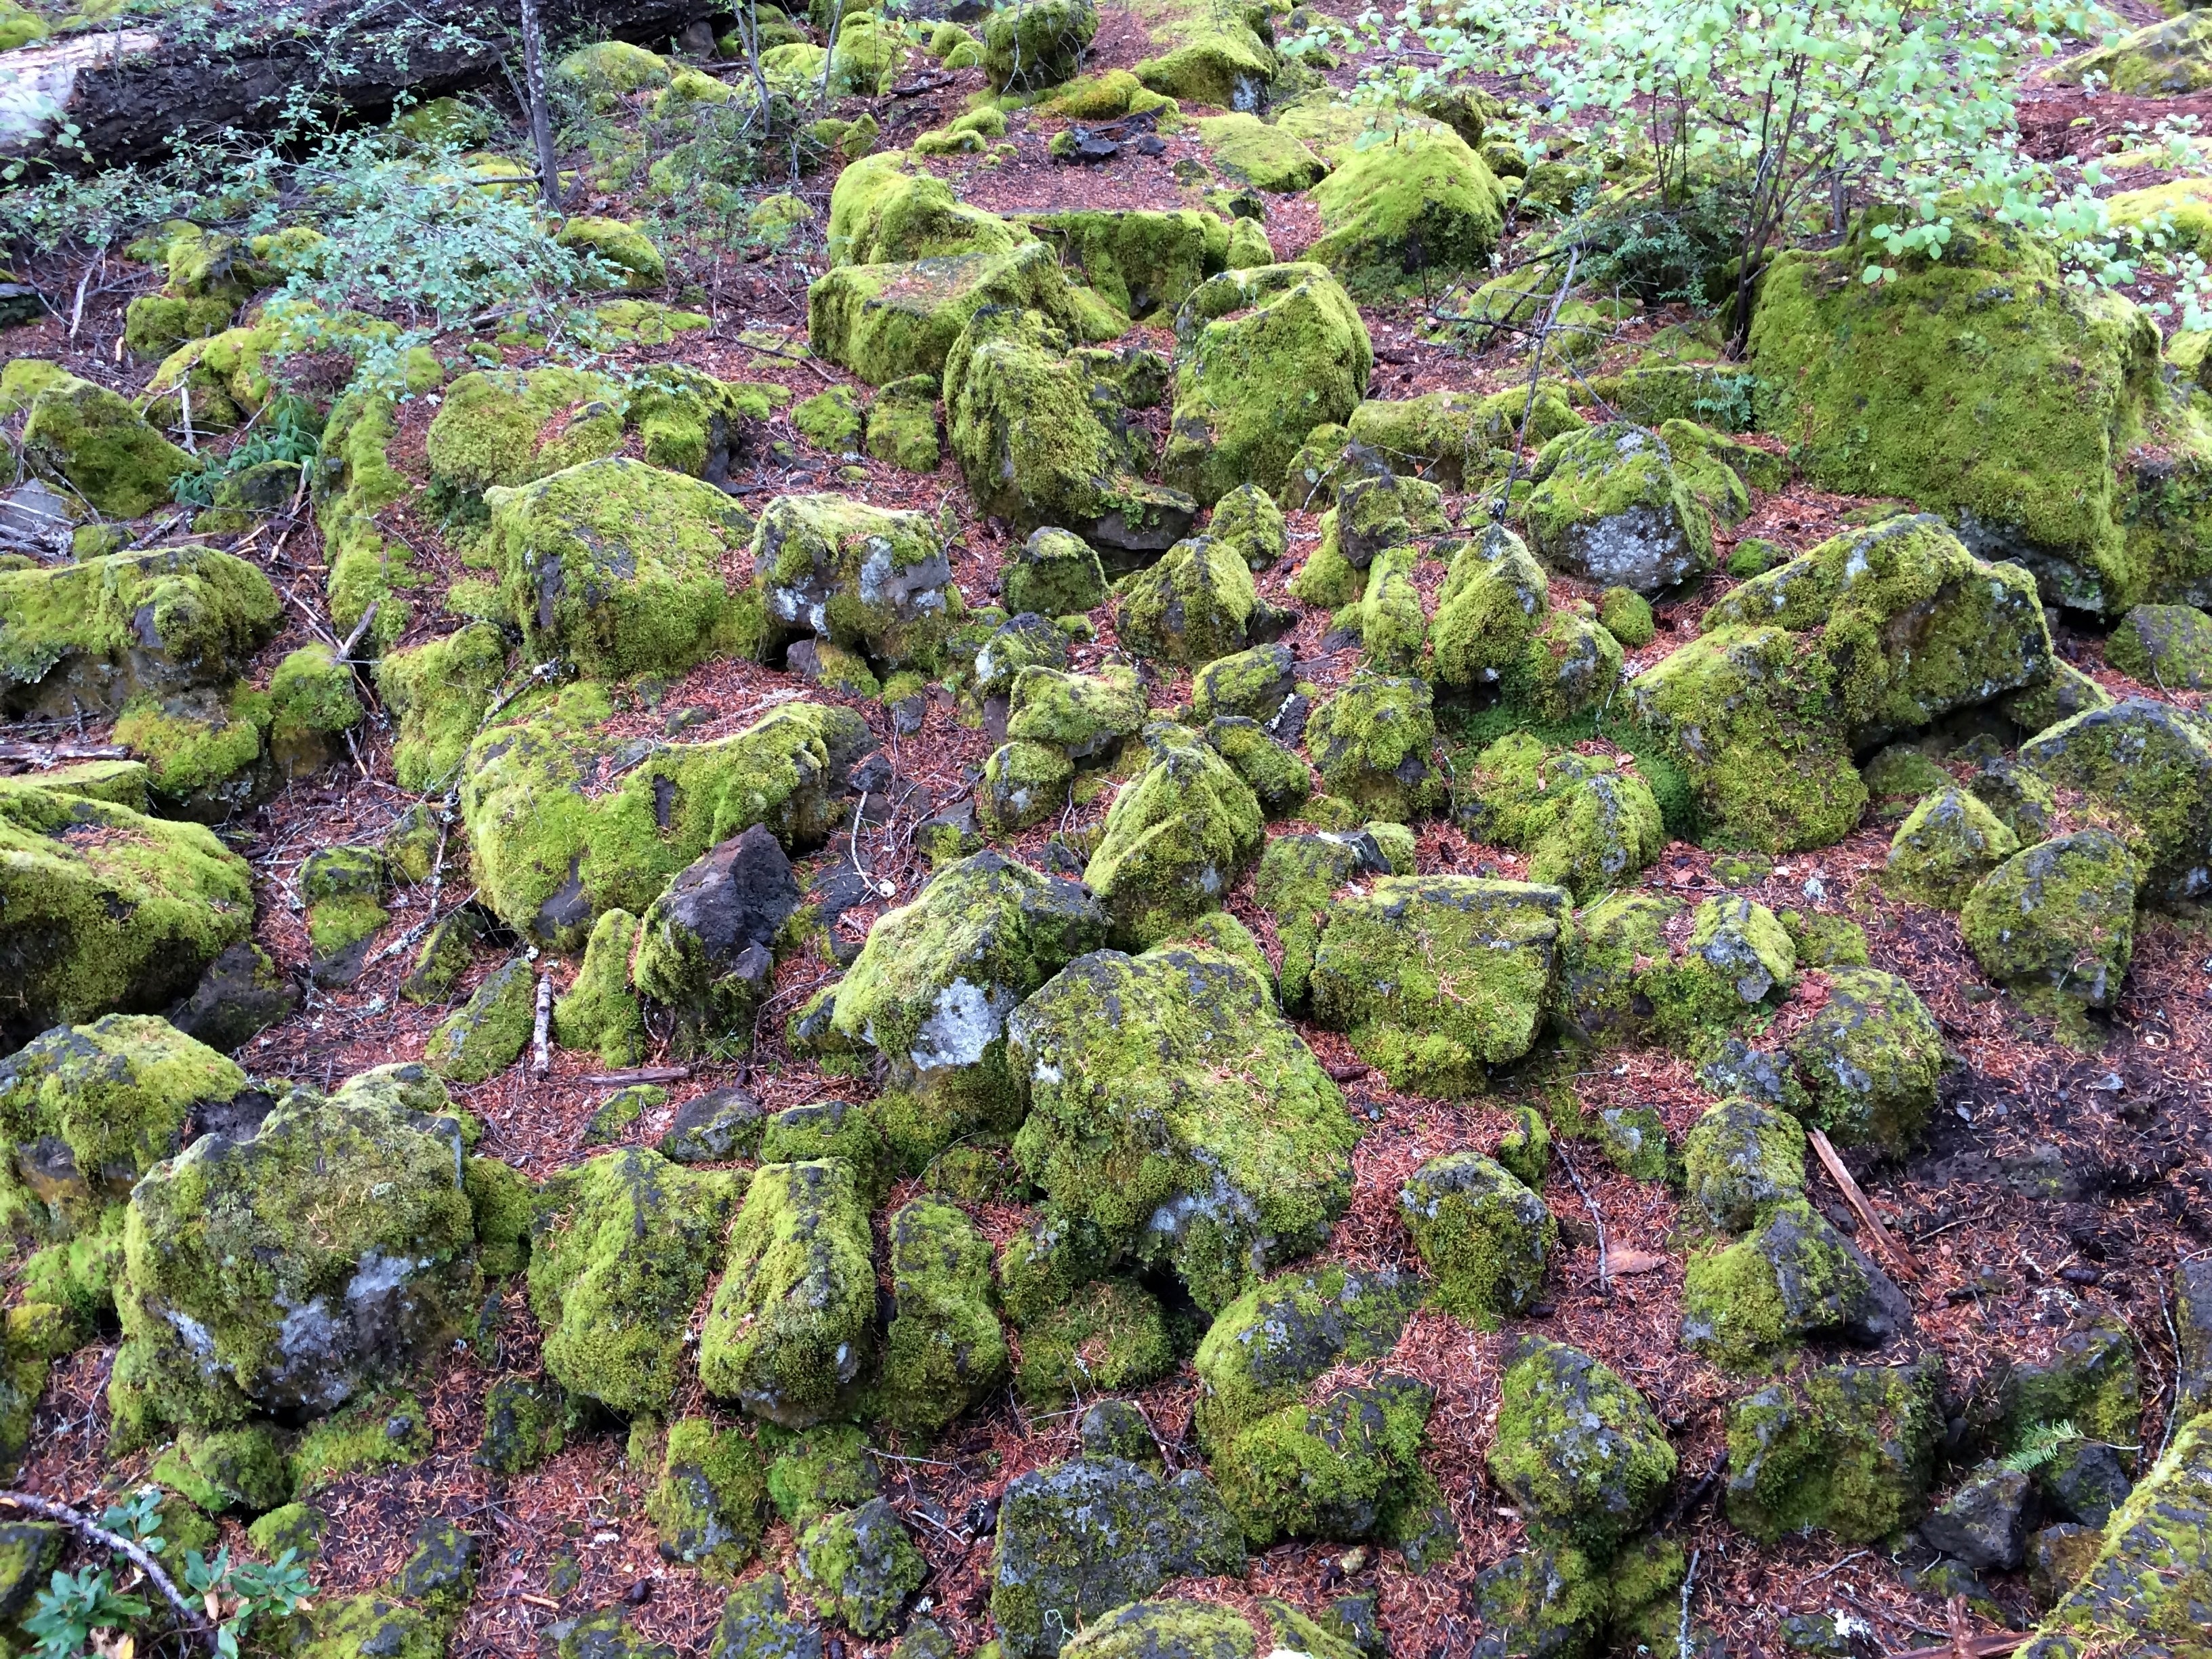
tree, forest, rock, plant, leaf, flower, moss, botany, garden, flora, coral reef, spruce, vegetation, shrub, rainforest, habitat, ecosystem, biome, natural environment, woody plant, land plant, non vascular land plant